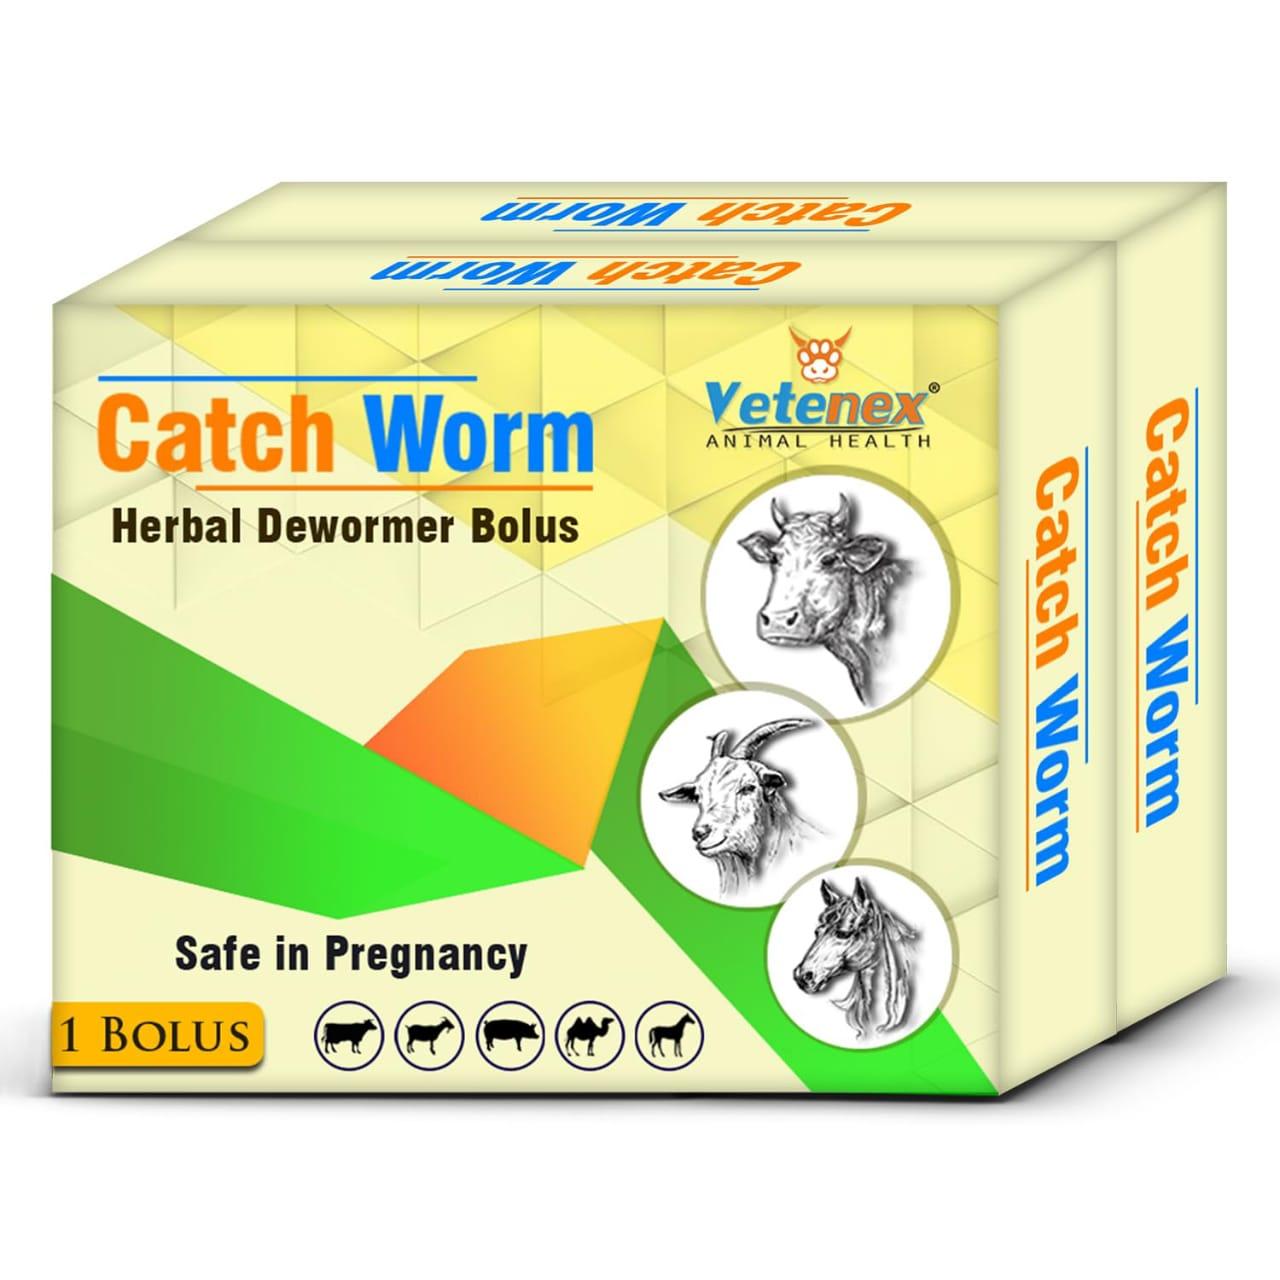
Dawa kwa ajili ya mifugo kama vile: mbuzi, ng'ombe, kondoo, farasi; ikiwa imehifadhiwa vizuri katika boksi lililotengenezwa kwa kutumia karatasi ngumu ili zisiharibike, kukiwa na jina la dawa hiyo katika boksi.